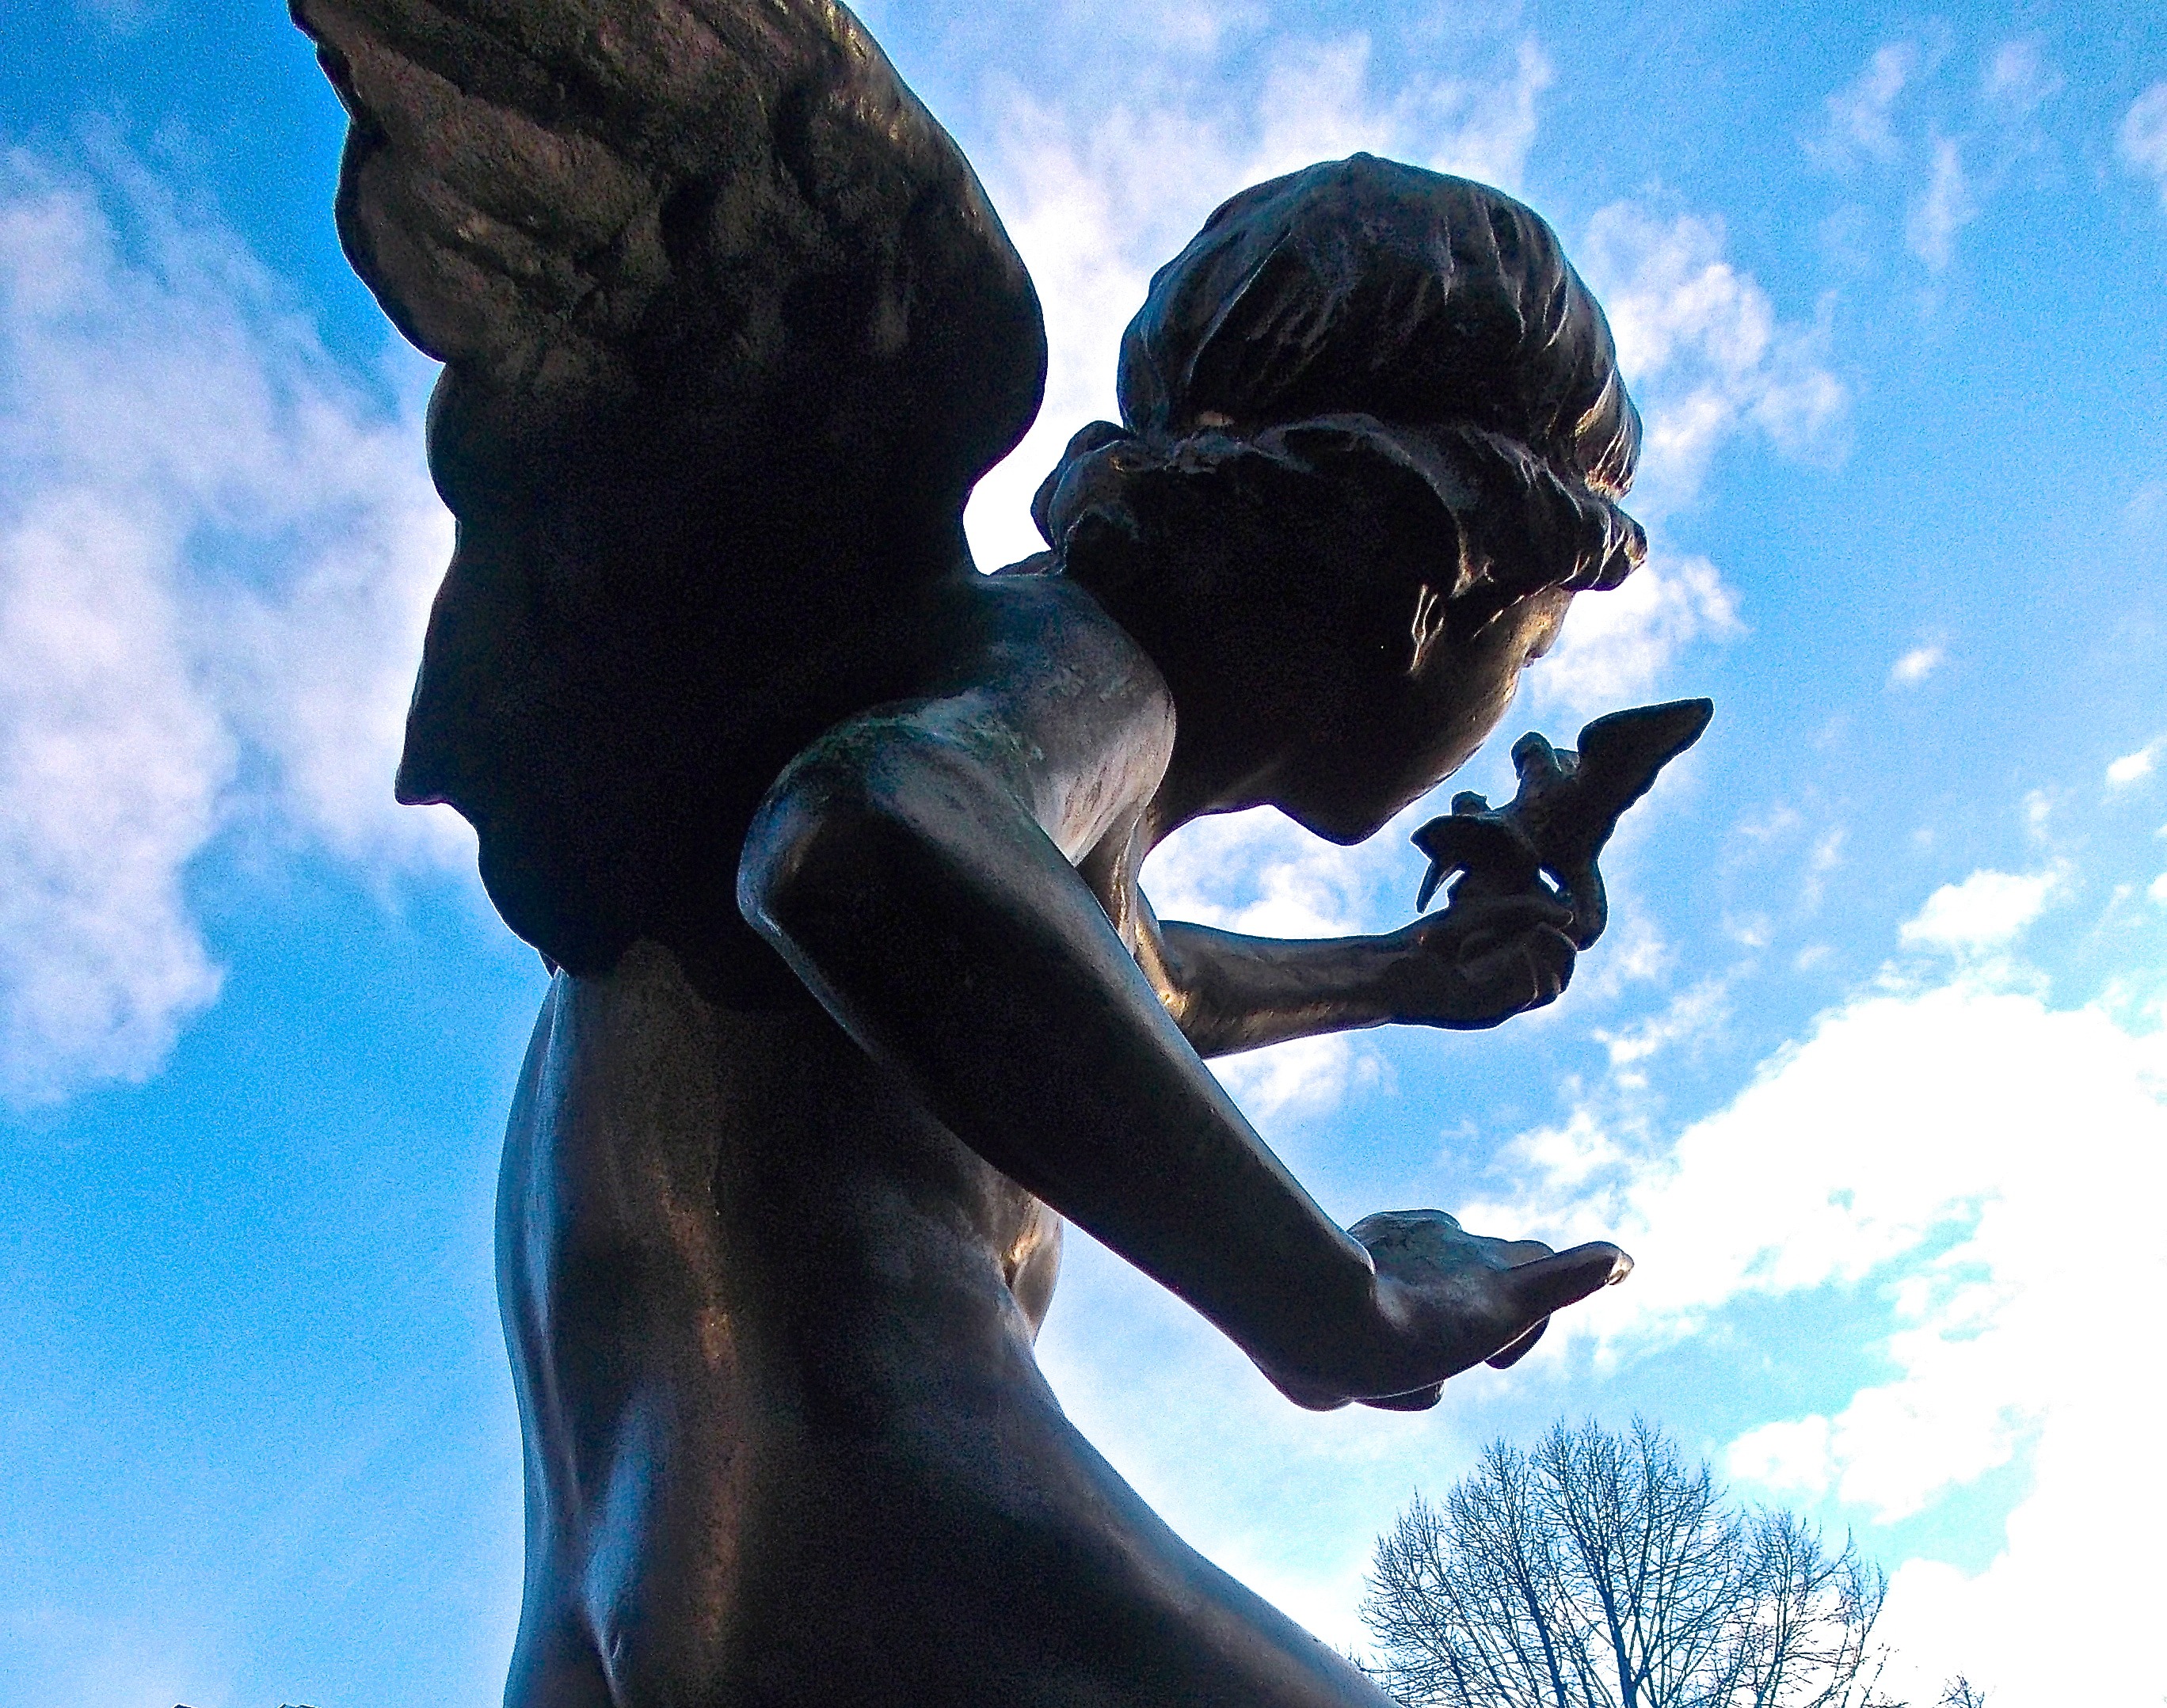
sky, monument, statue, blue sky, messenger, sculpture, angel, art, wings, stockholm, cherub, screenshot, mythology, mariatorget